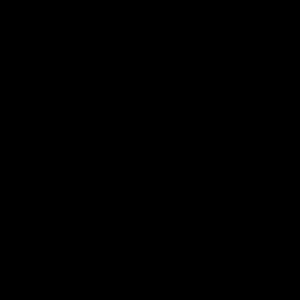
Le clan Horio était une famille de daimyos de l'époque d'Edo.